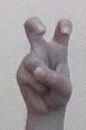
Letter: toot